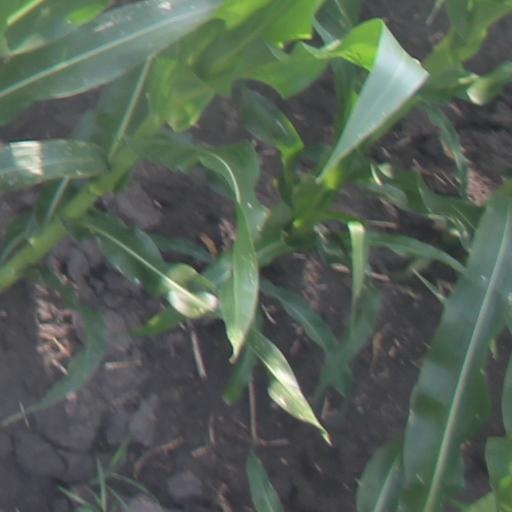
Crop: maize; corn